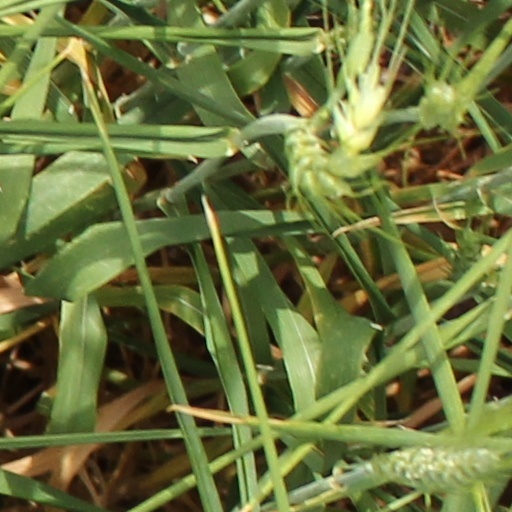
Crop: wheat